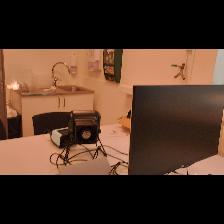
Label: NonHuman